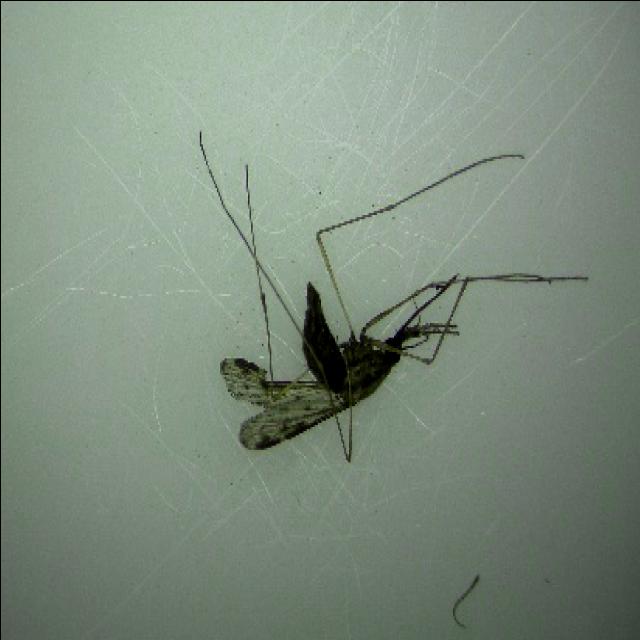
Species: anopheles_sinensis